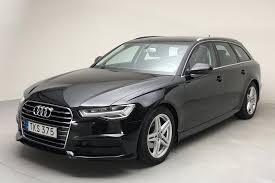
Label: noambulance